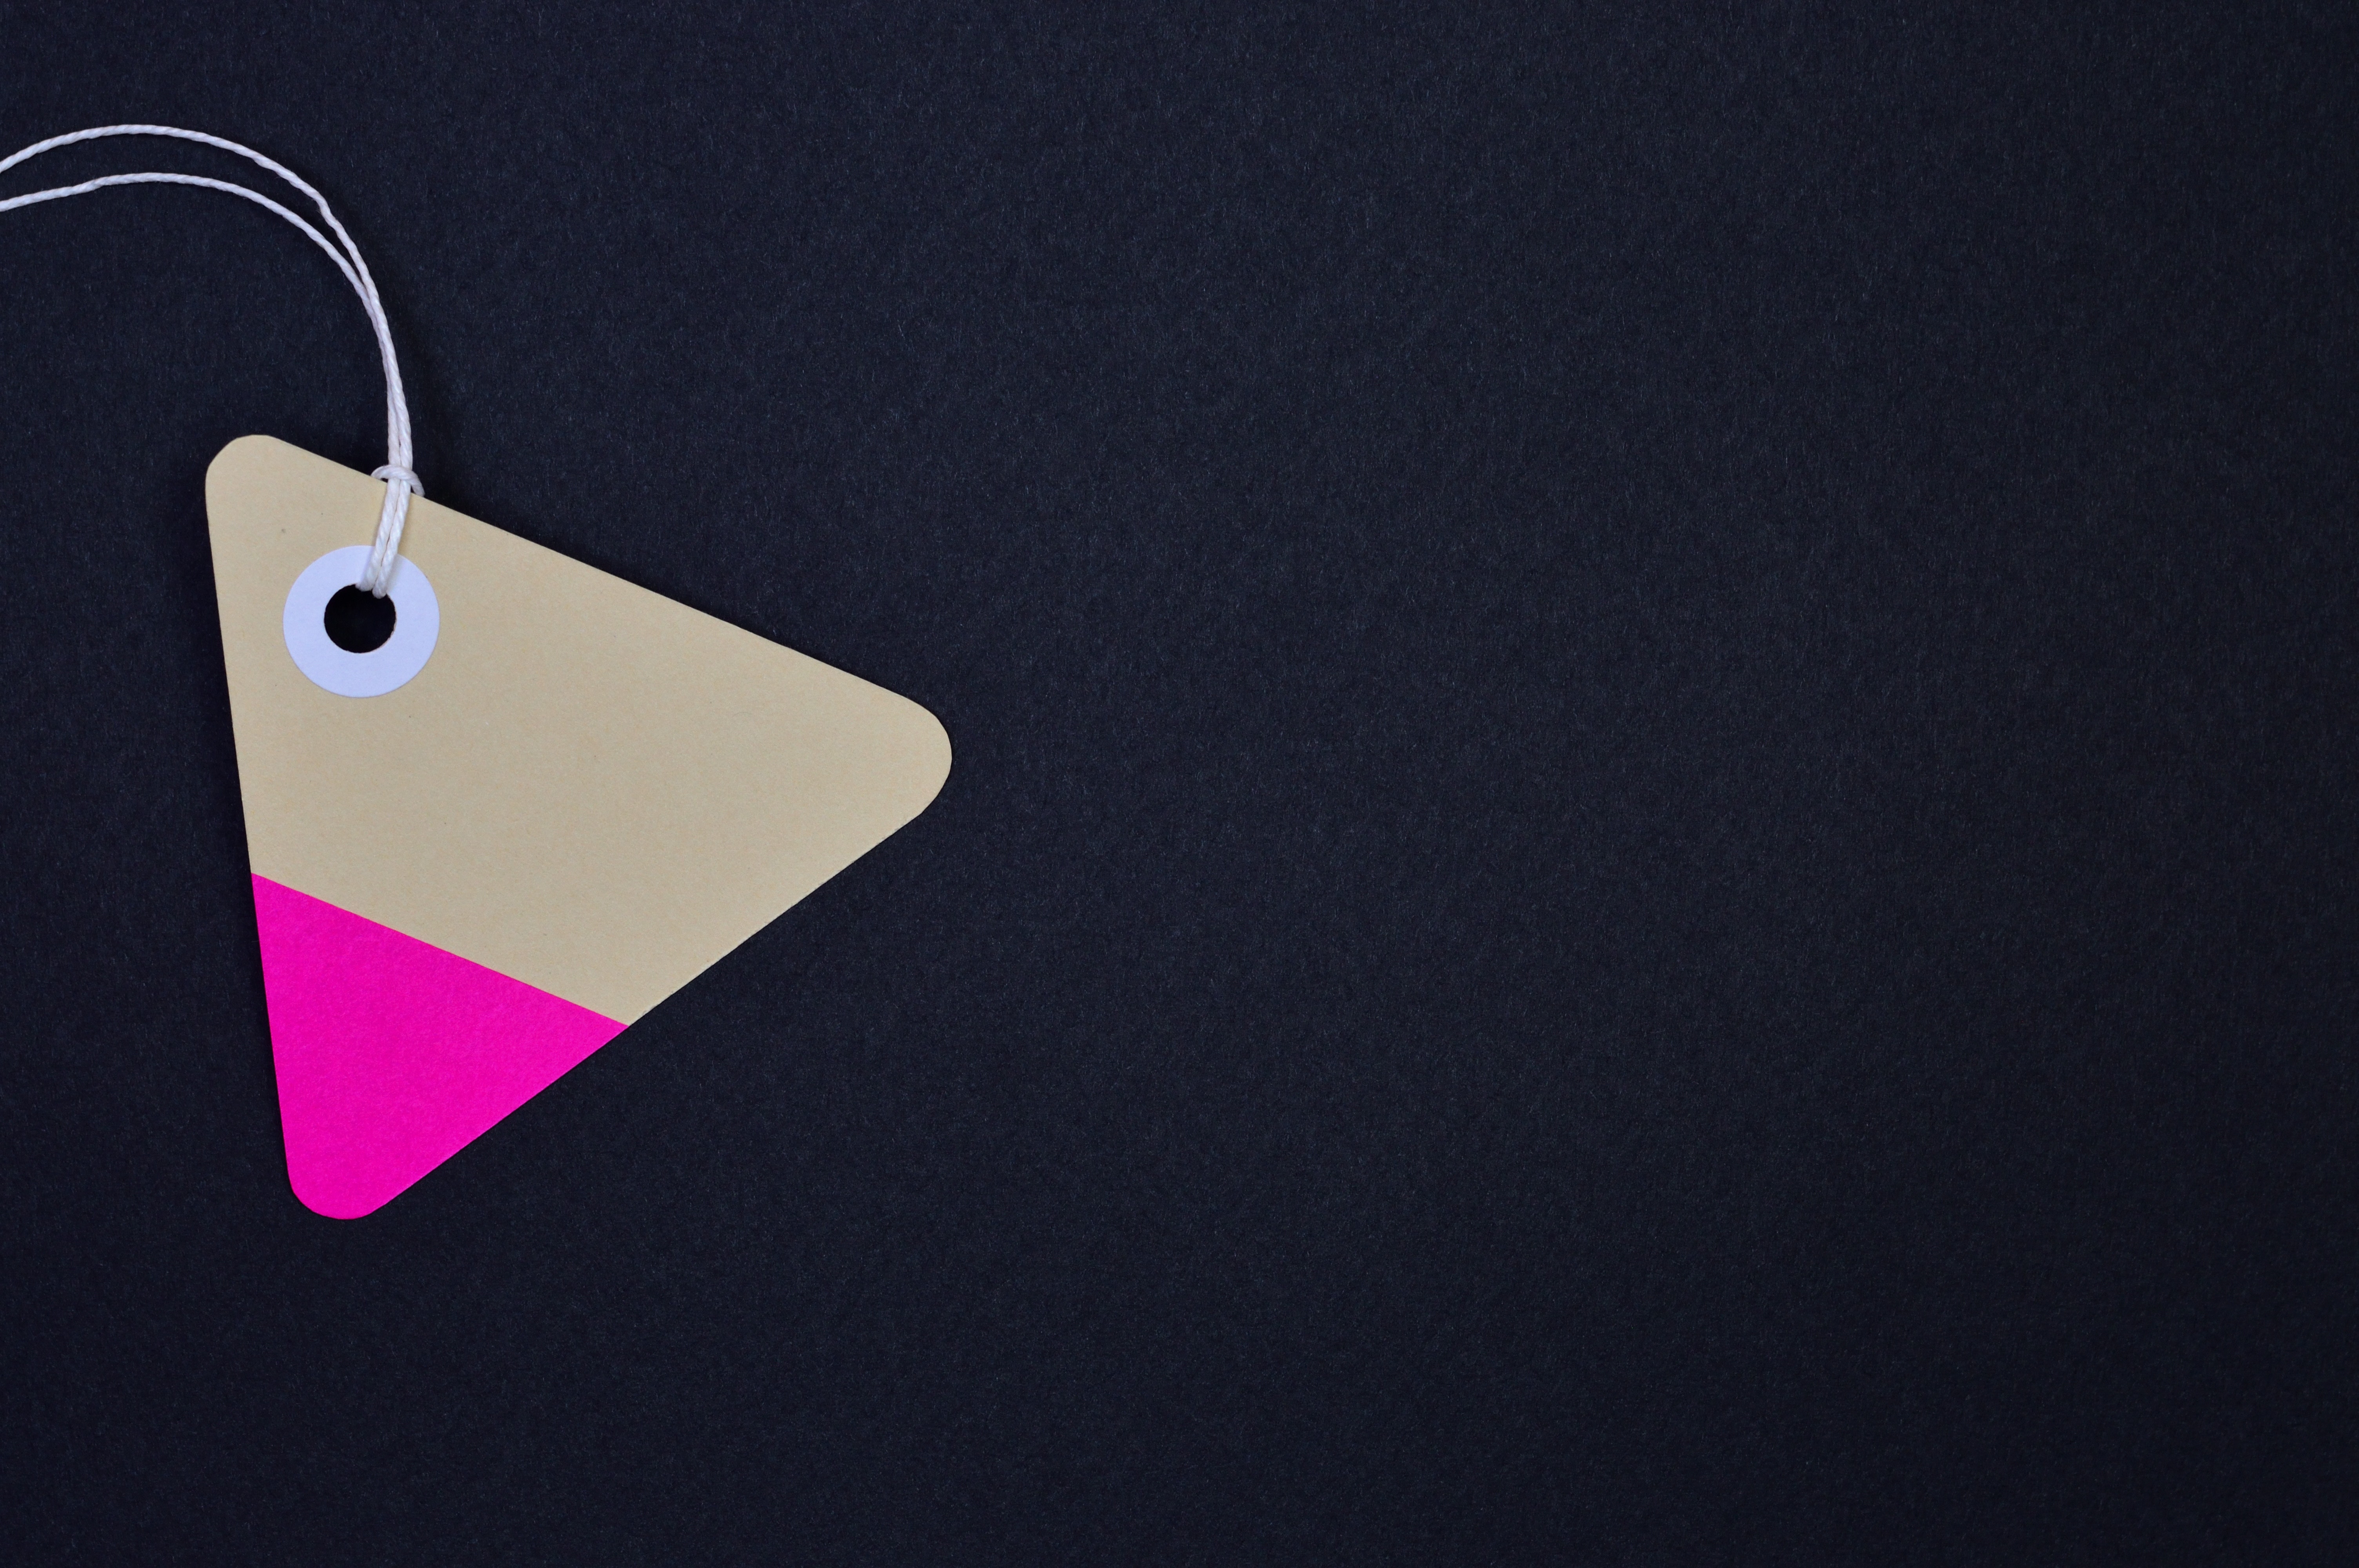
pink, font, triangle, technology, logo, graphics, brand, illustration